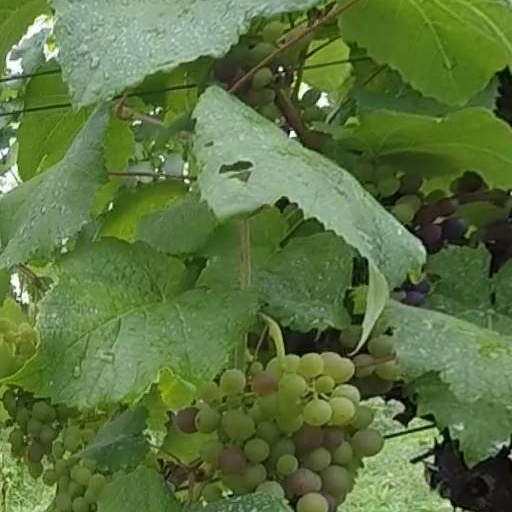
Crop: grape